Klang (Stockhausen)

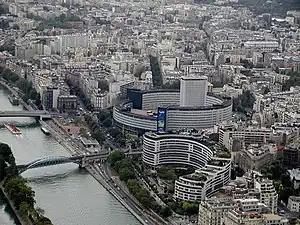
Maison de la Radio France, Paris, where the Fourteenth Hour was premiered, in the Salle Olivier Messiaen, 10 January 2009

"Glanz" (Brilliance), for oboe, clarinet, bassoon, trumpet, trombone, tuba, and viola. 2007 (ca. 40 mins.). Work number 90. The specified colour is HKS 69 (sulphur green).